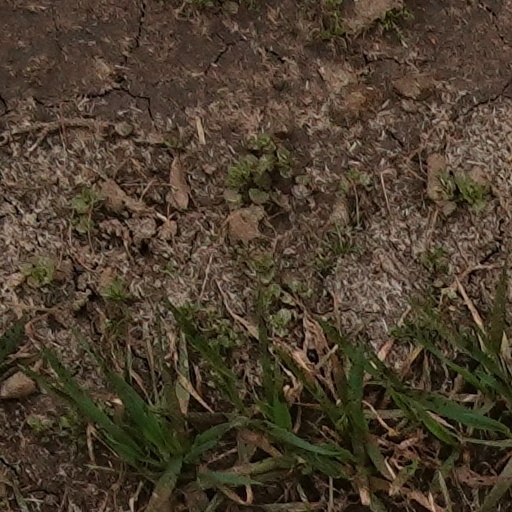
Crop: wheat